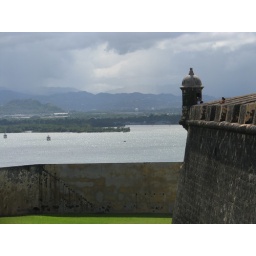
Storm clouds in the mountains